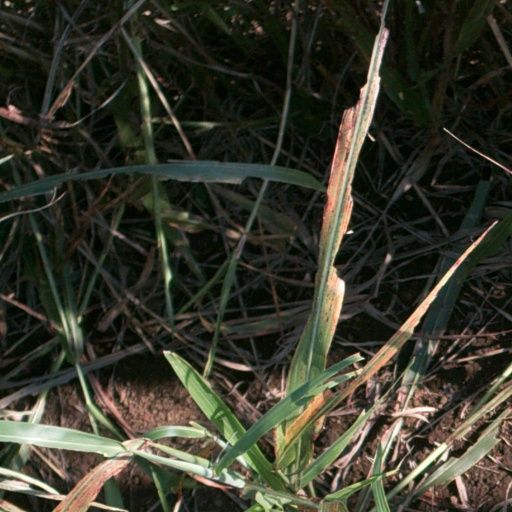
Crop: sorghum